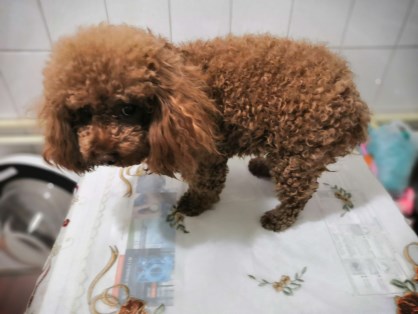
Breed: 7449-n000128-teddy